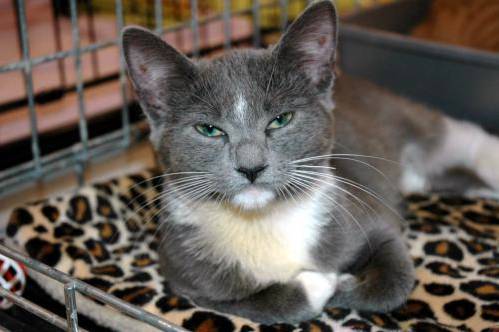
Label: cat